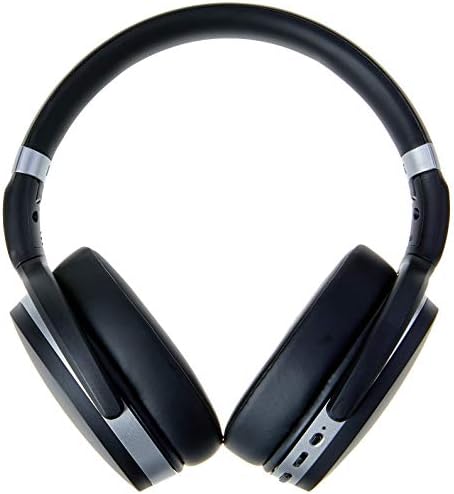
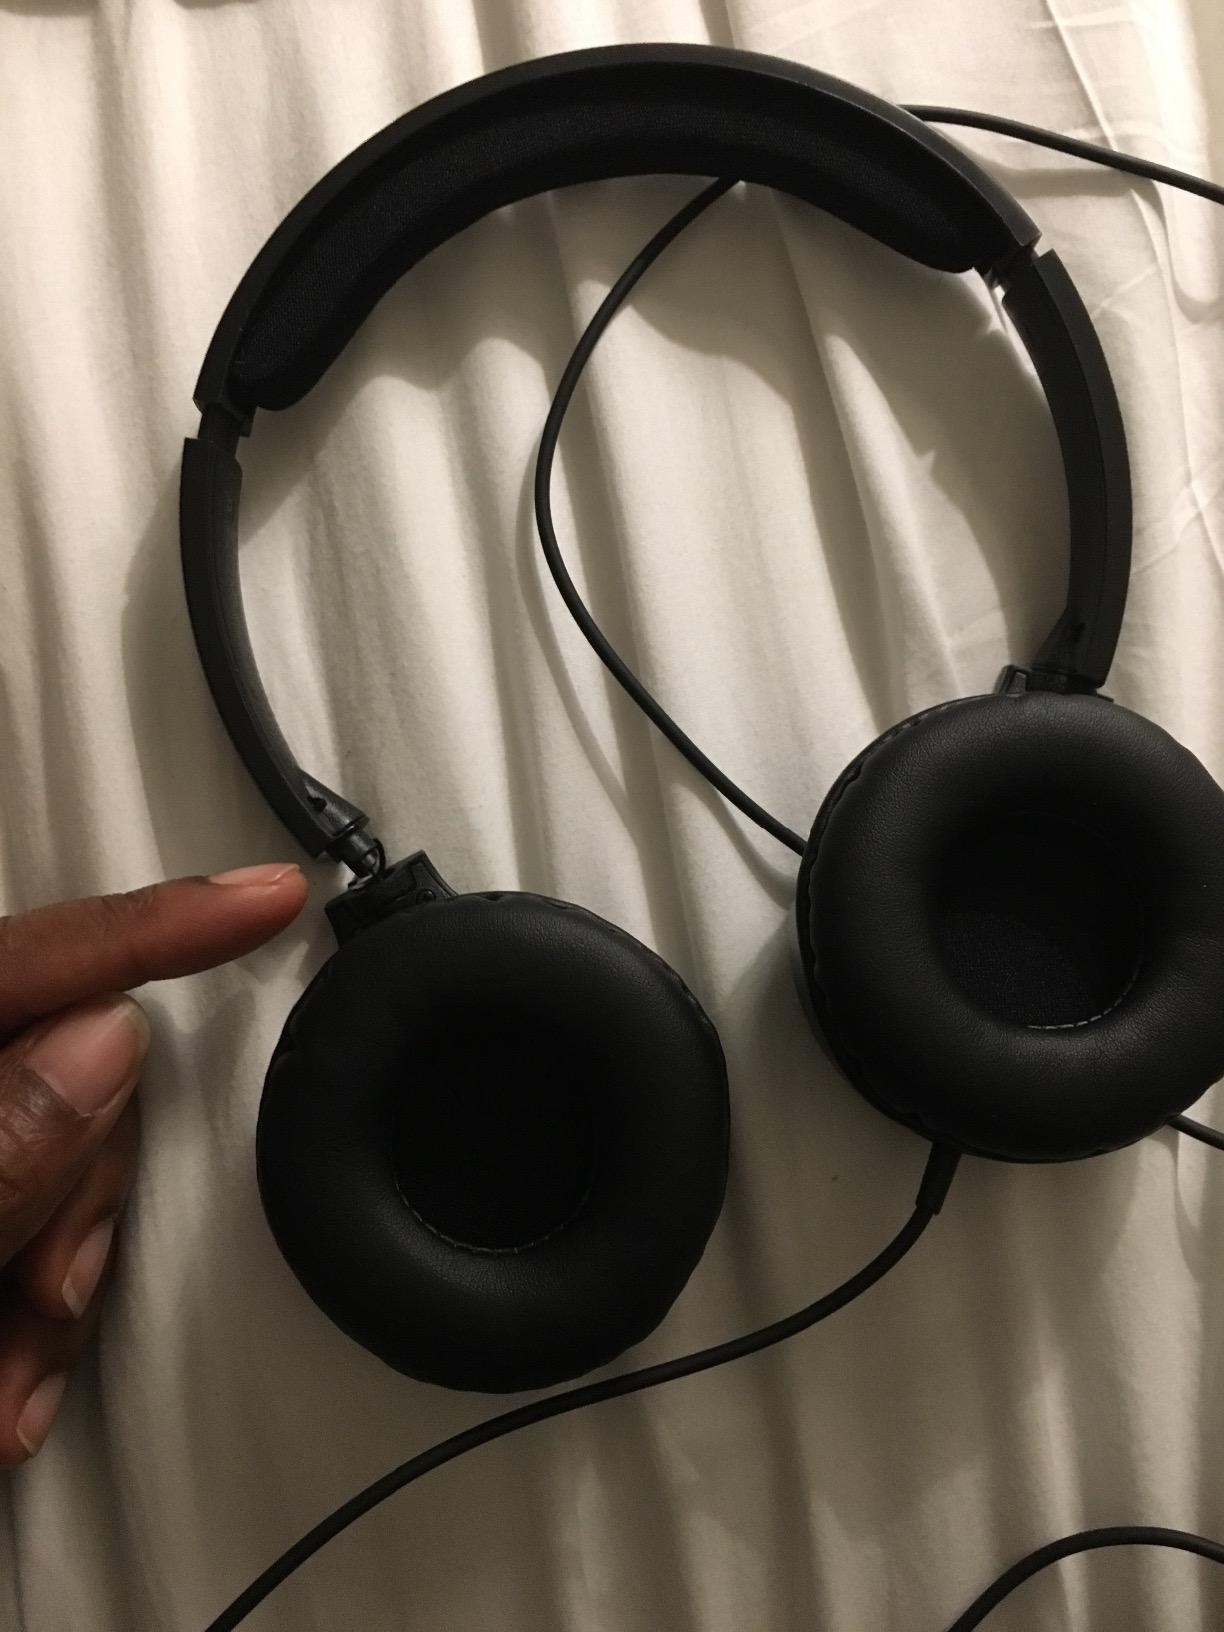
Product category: headphones
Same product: no